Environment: real
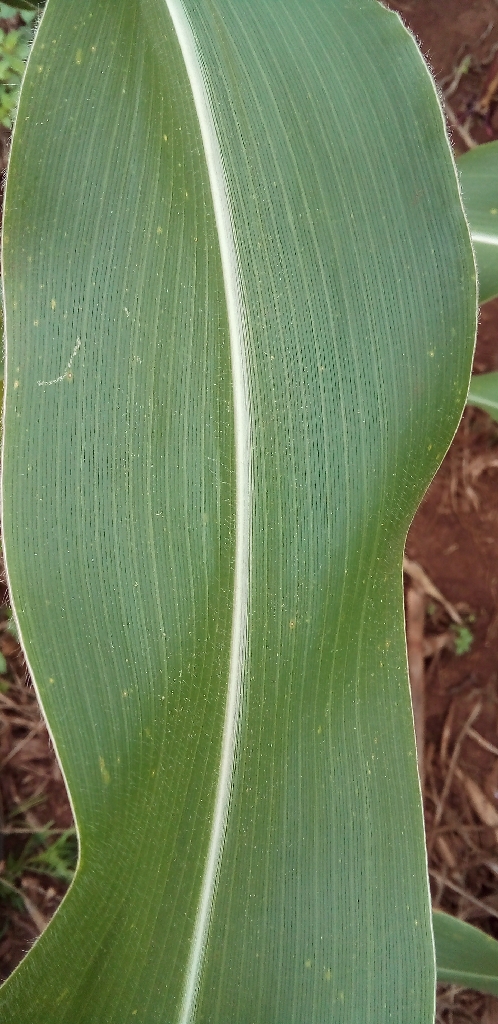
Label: healthy